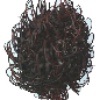
Label: rambutan